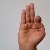
The image shows a hand gesture representing the letter 'F' in Indian Sign Language.